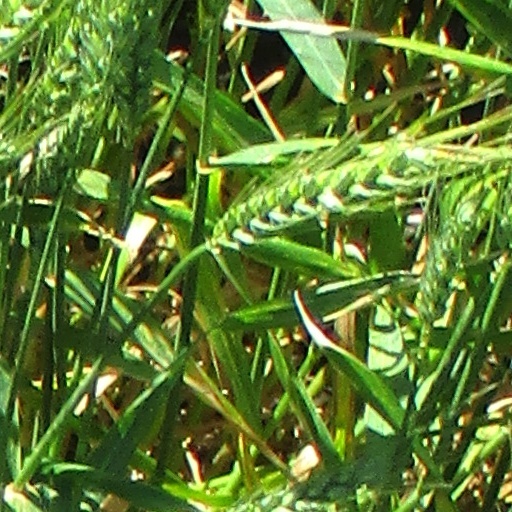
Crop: wheat